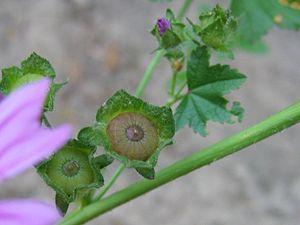
Le genre Malva regroupe les mauves « véritables » qui sont des plantes à fleurs annuelles ou vivaces de la famille des Malvacées.
La Grande mauve, appelée aussi Mauve sylvestre ou Mauve des bois, est une plante herbacée bisannuelle médicinale de la famille des Malvacées.